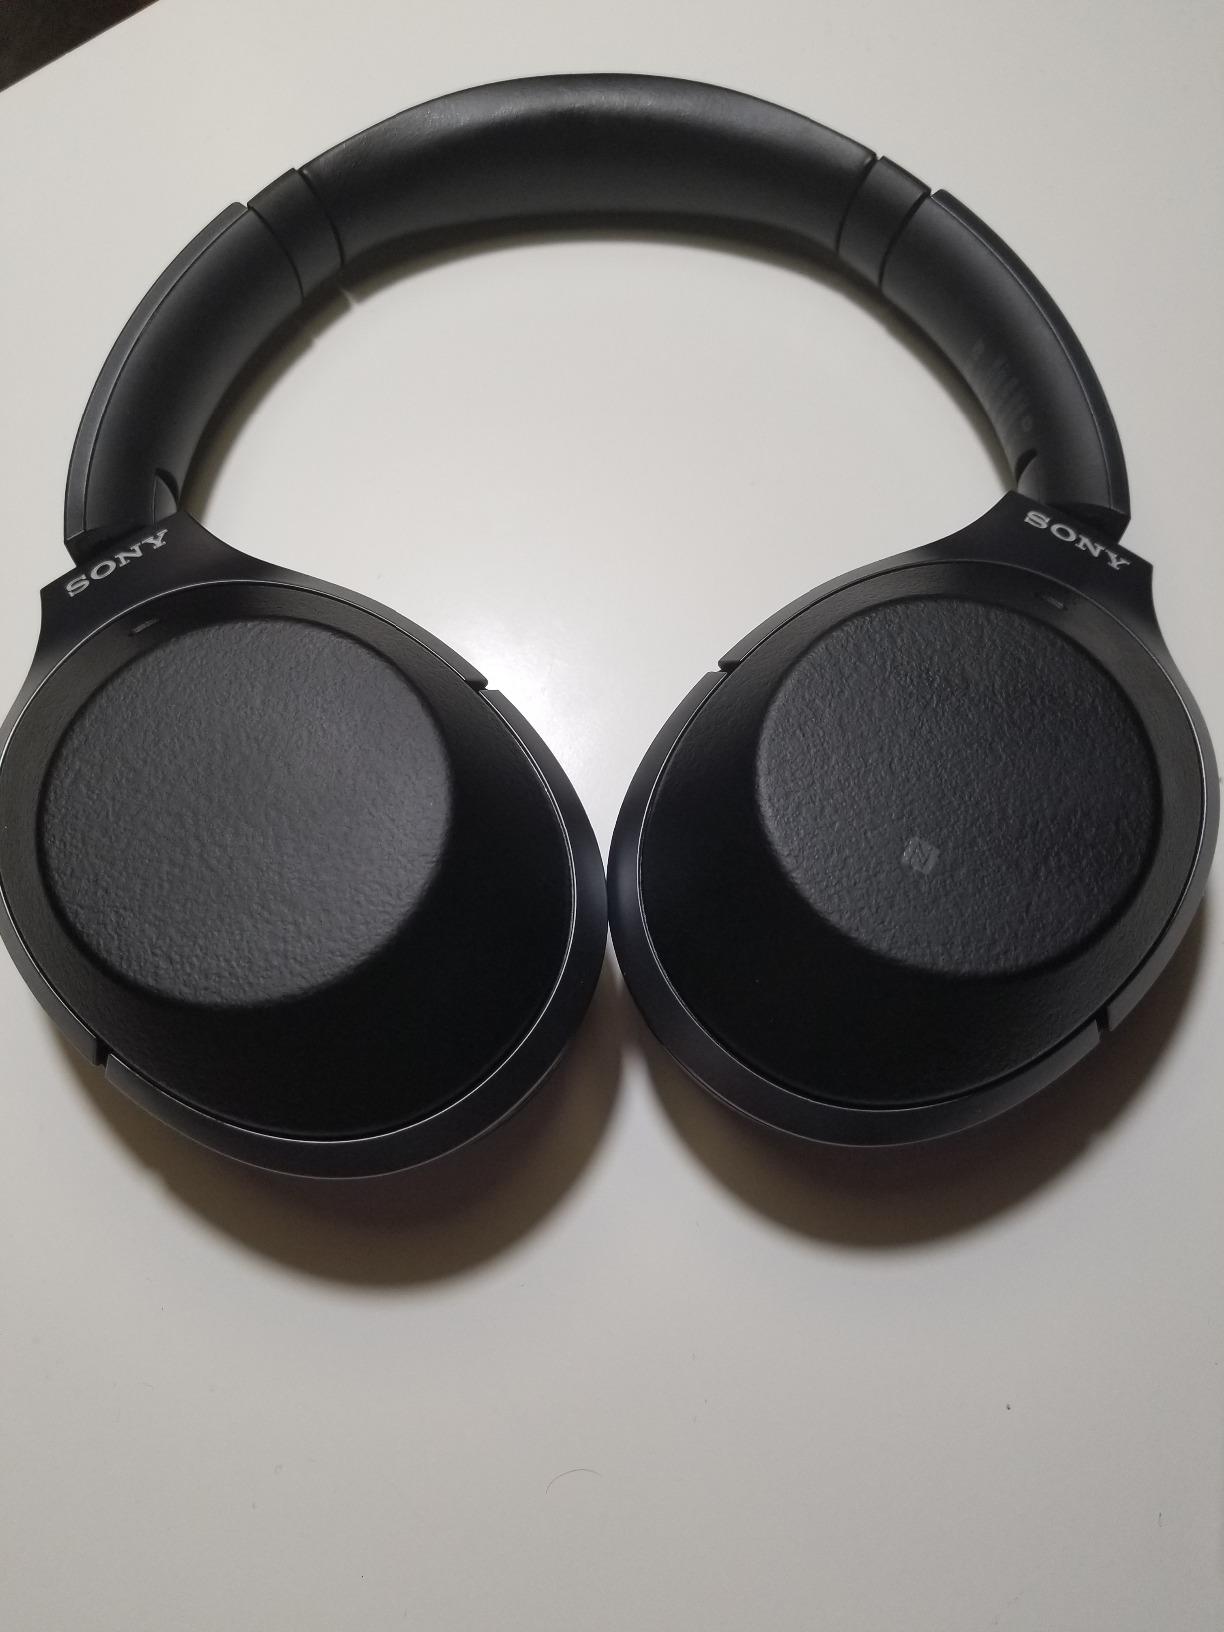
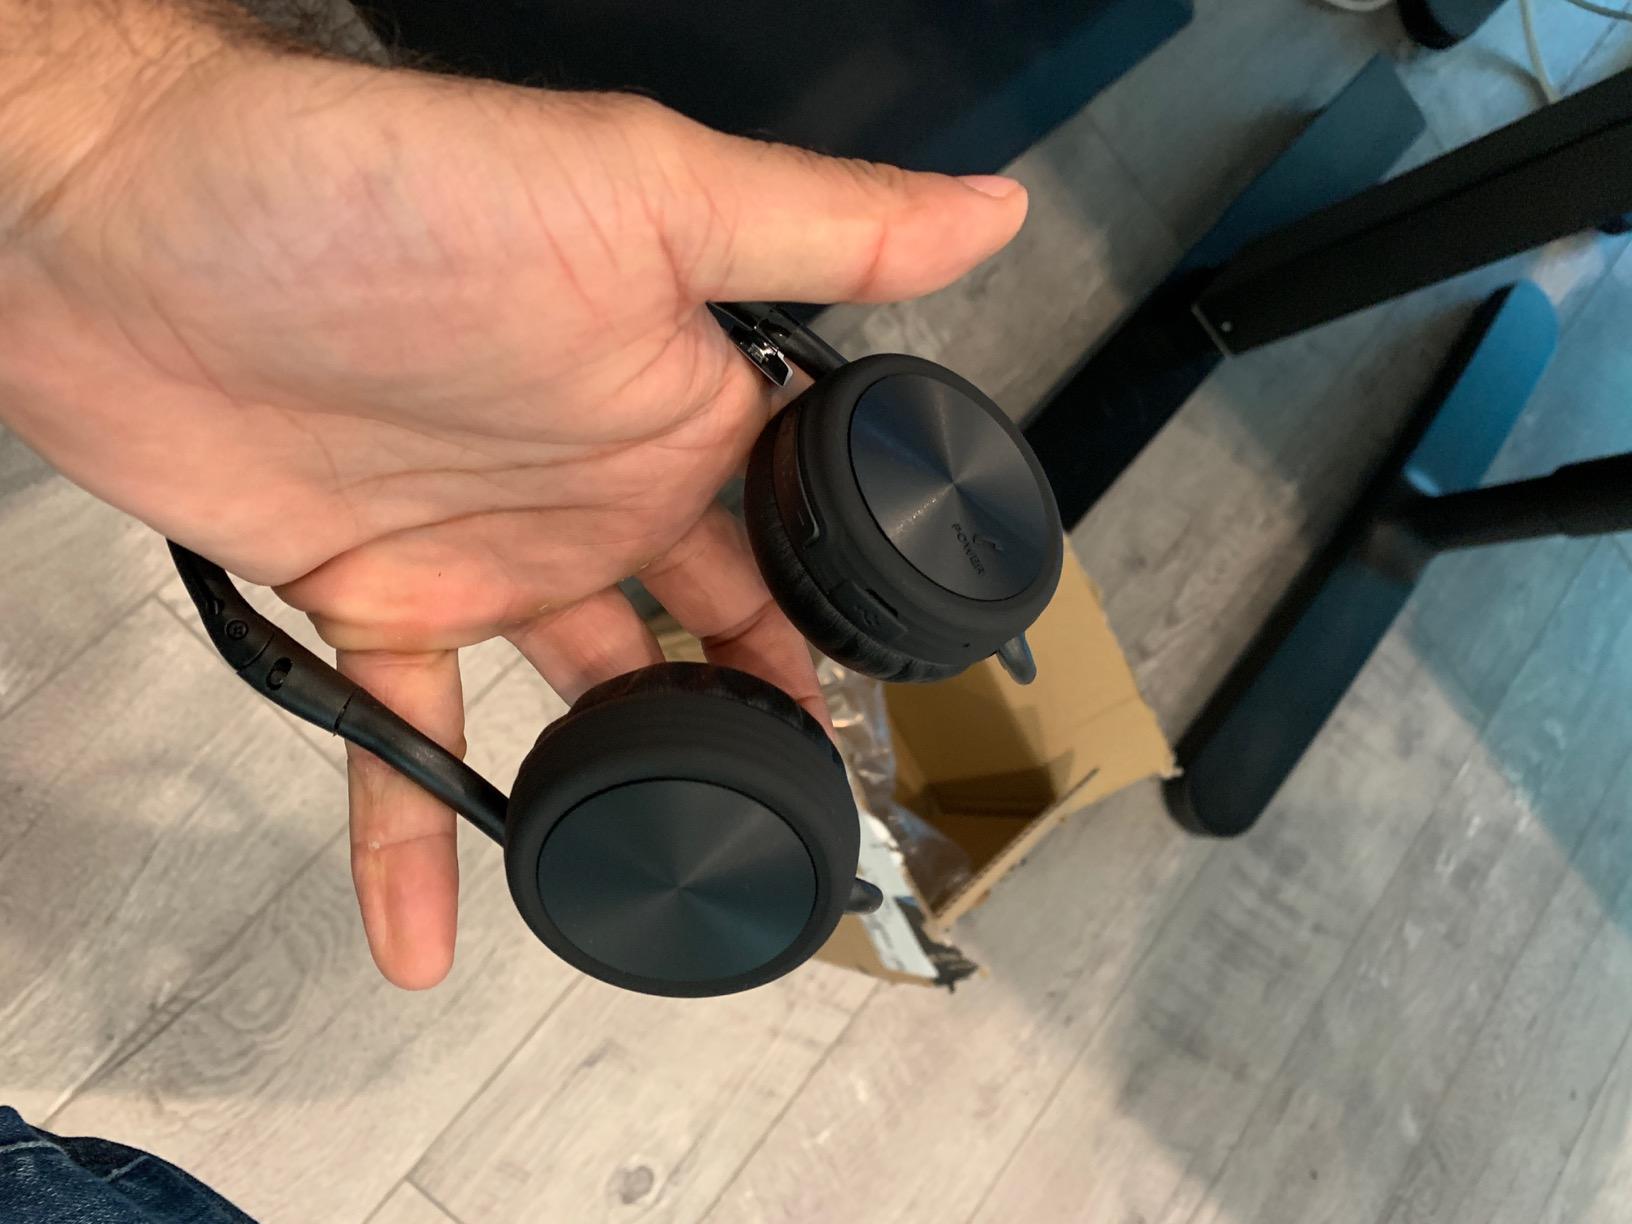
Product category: headphones
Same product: no